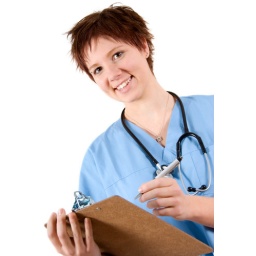
female happy doctor in blue scrubs with notepad